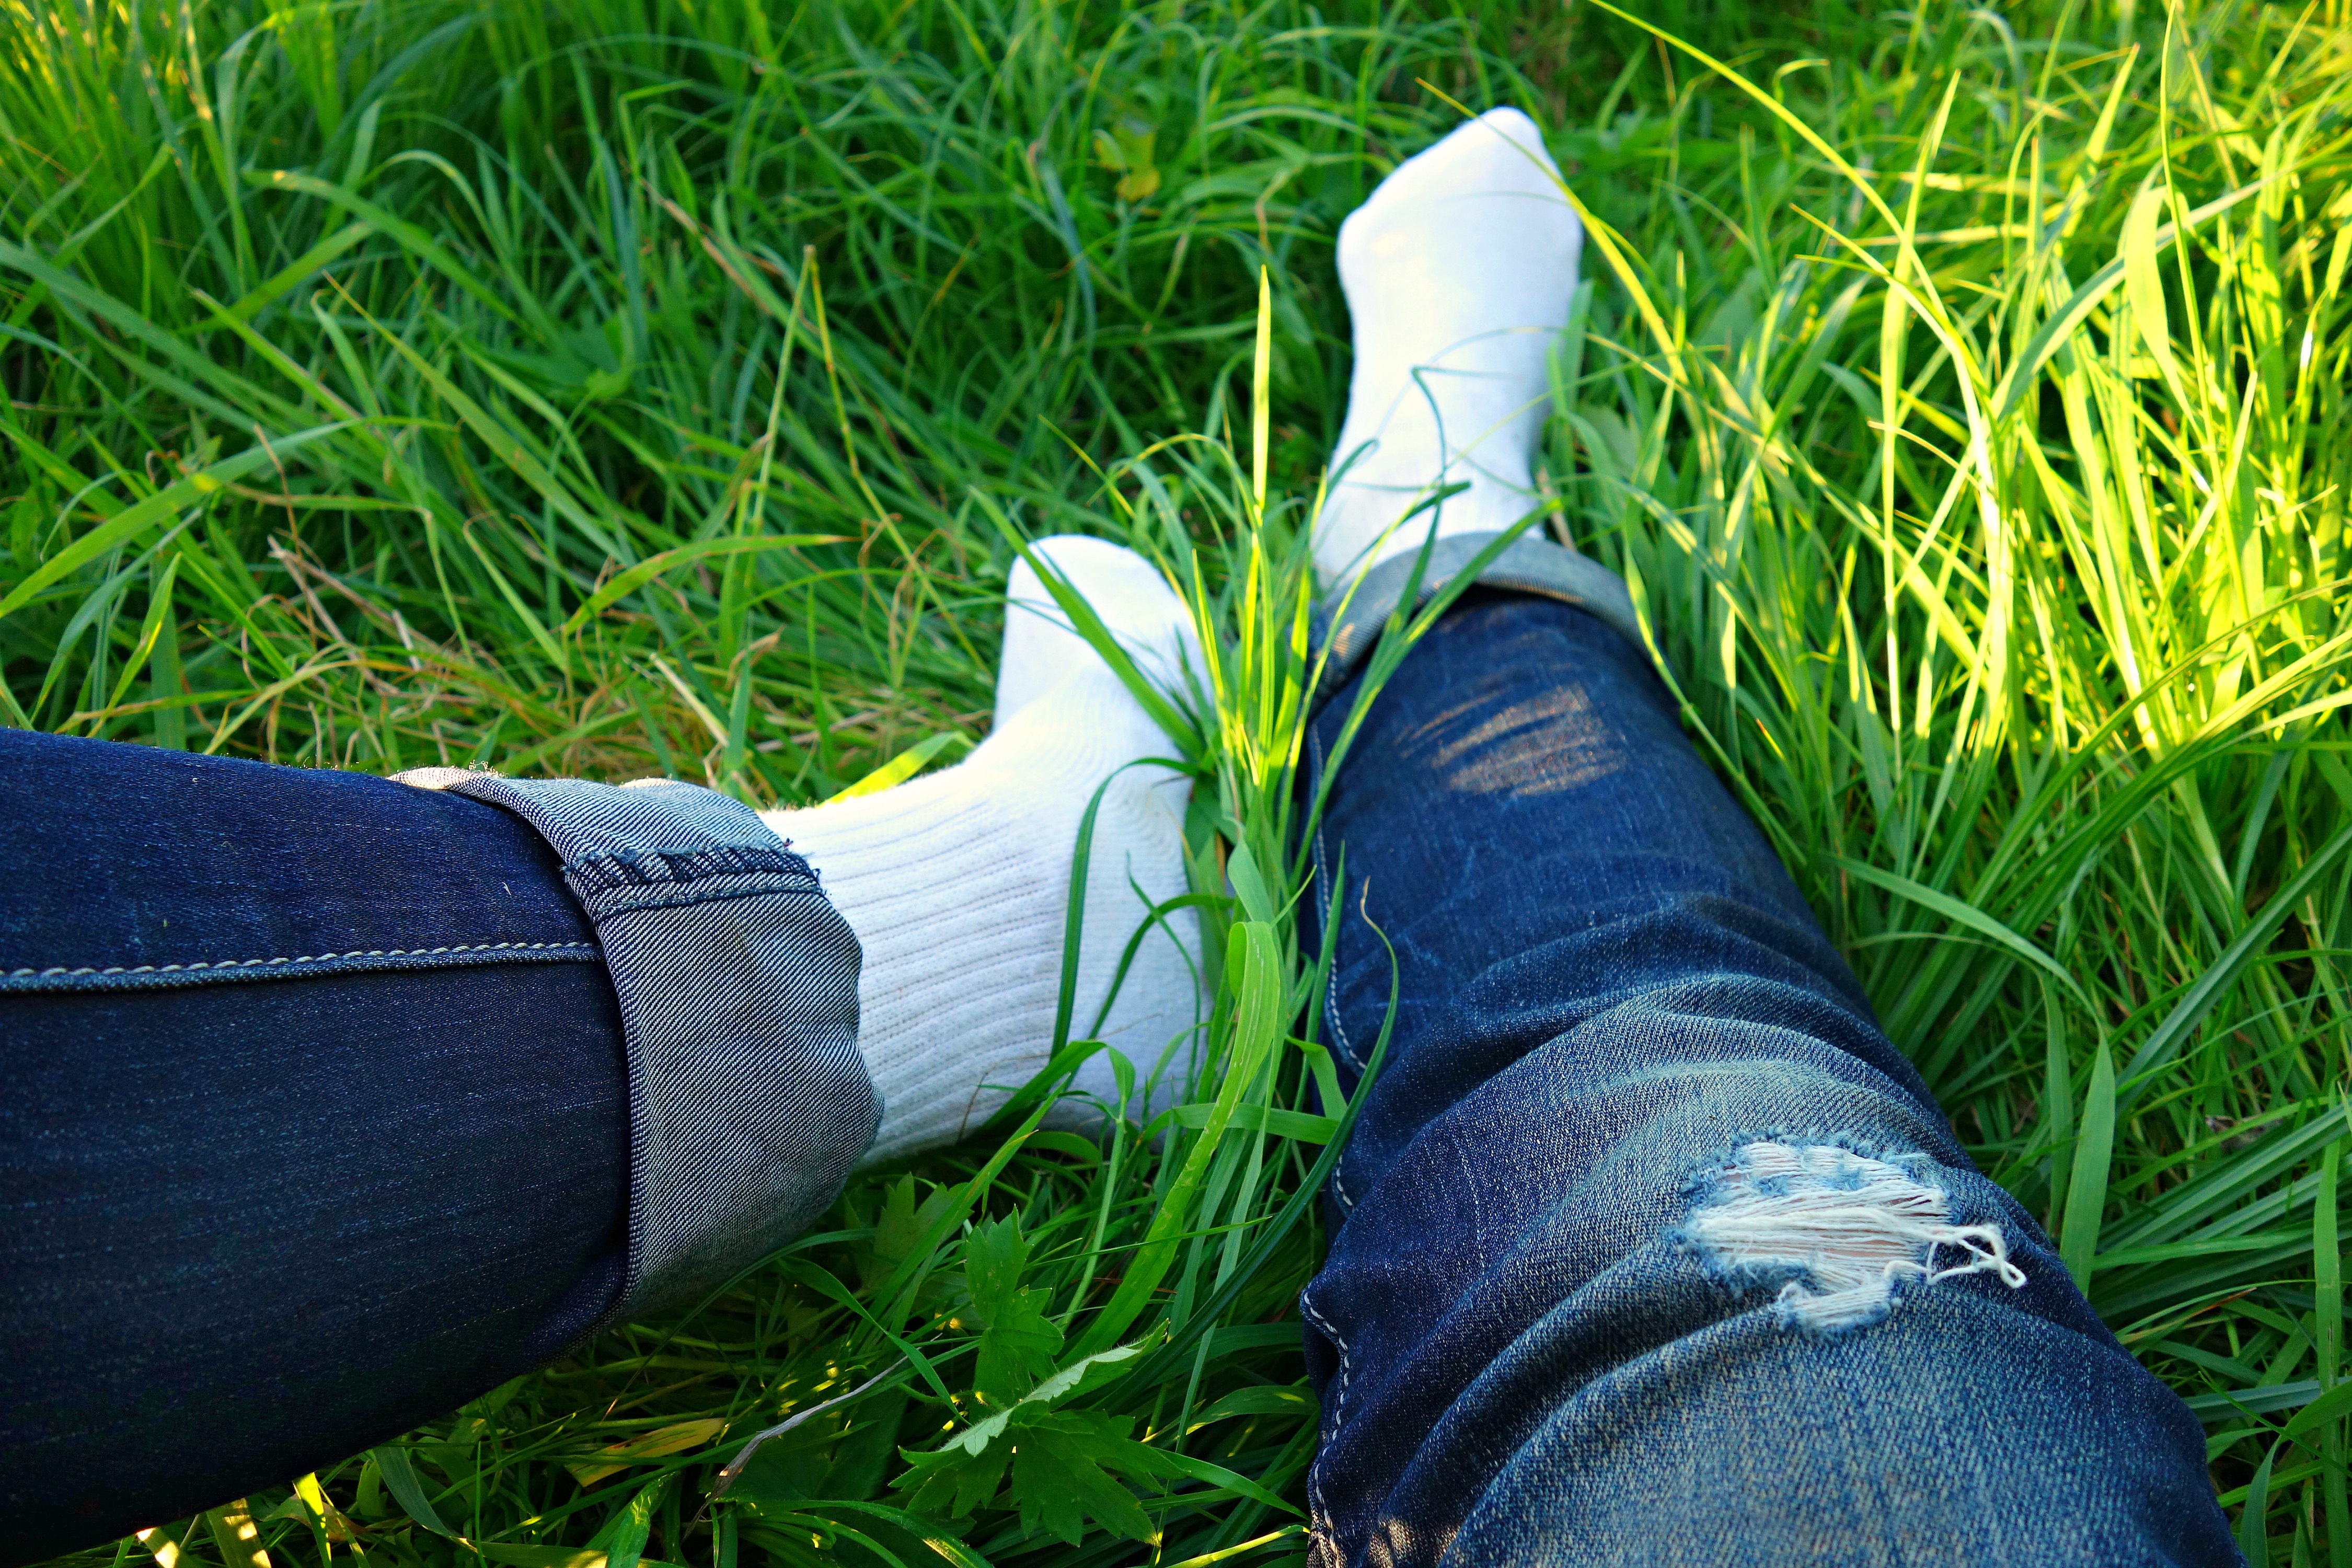
water, grass, outdoor, shoe, lawn, leaf, flower, feet, summer, female, leg, jeans, green, foot, blue, agriculture, leisure, denim, relaxing, lying down, legs, footwear, body, socks, sock, adult, body part, laid back, grass family